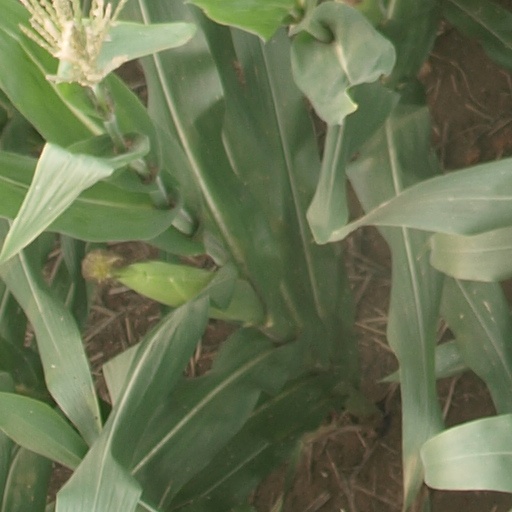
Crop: maize; corn